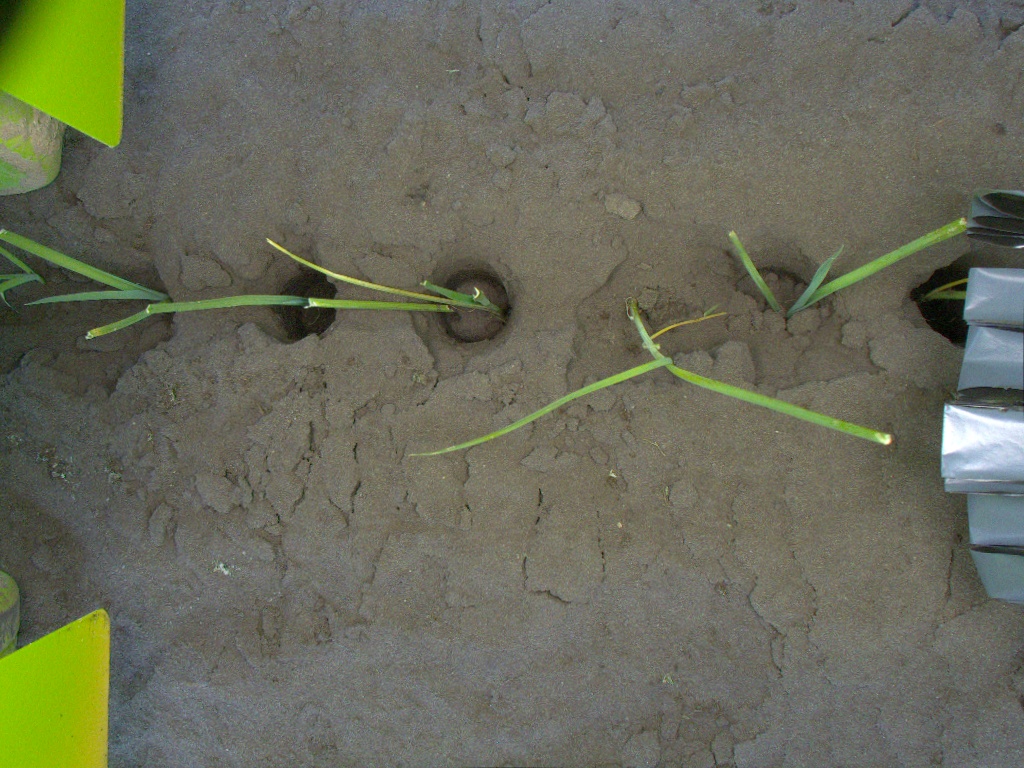
Crop: leek
Objects: stem_leek, stem_leek, stem_leek, stem_leek, stem_leek, stem_leek, stem_leek, leek, leek, leek, leek, leek, leek, leek